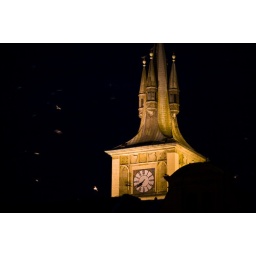
Birds swarm around the clock tower - Prague, Czech Republic